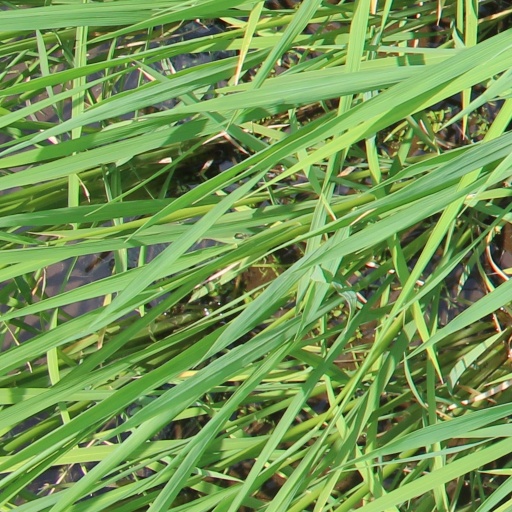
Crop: rice